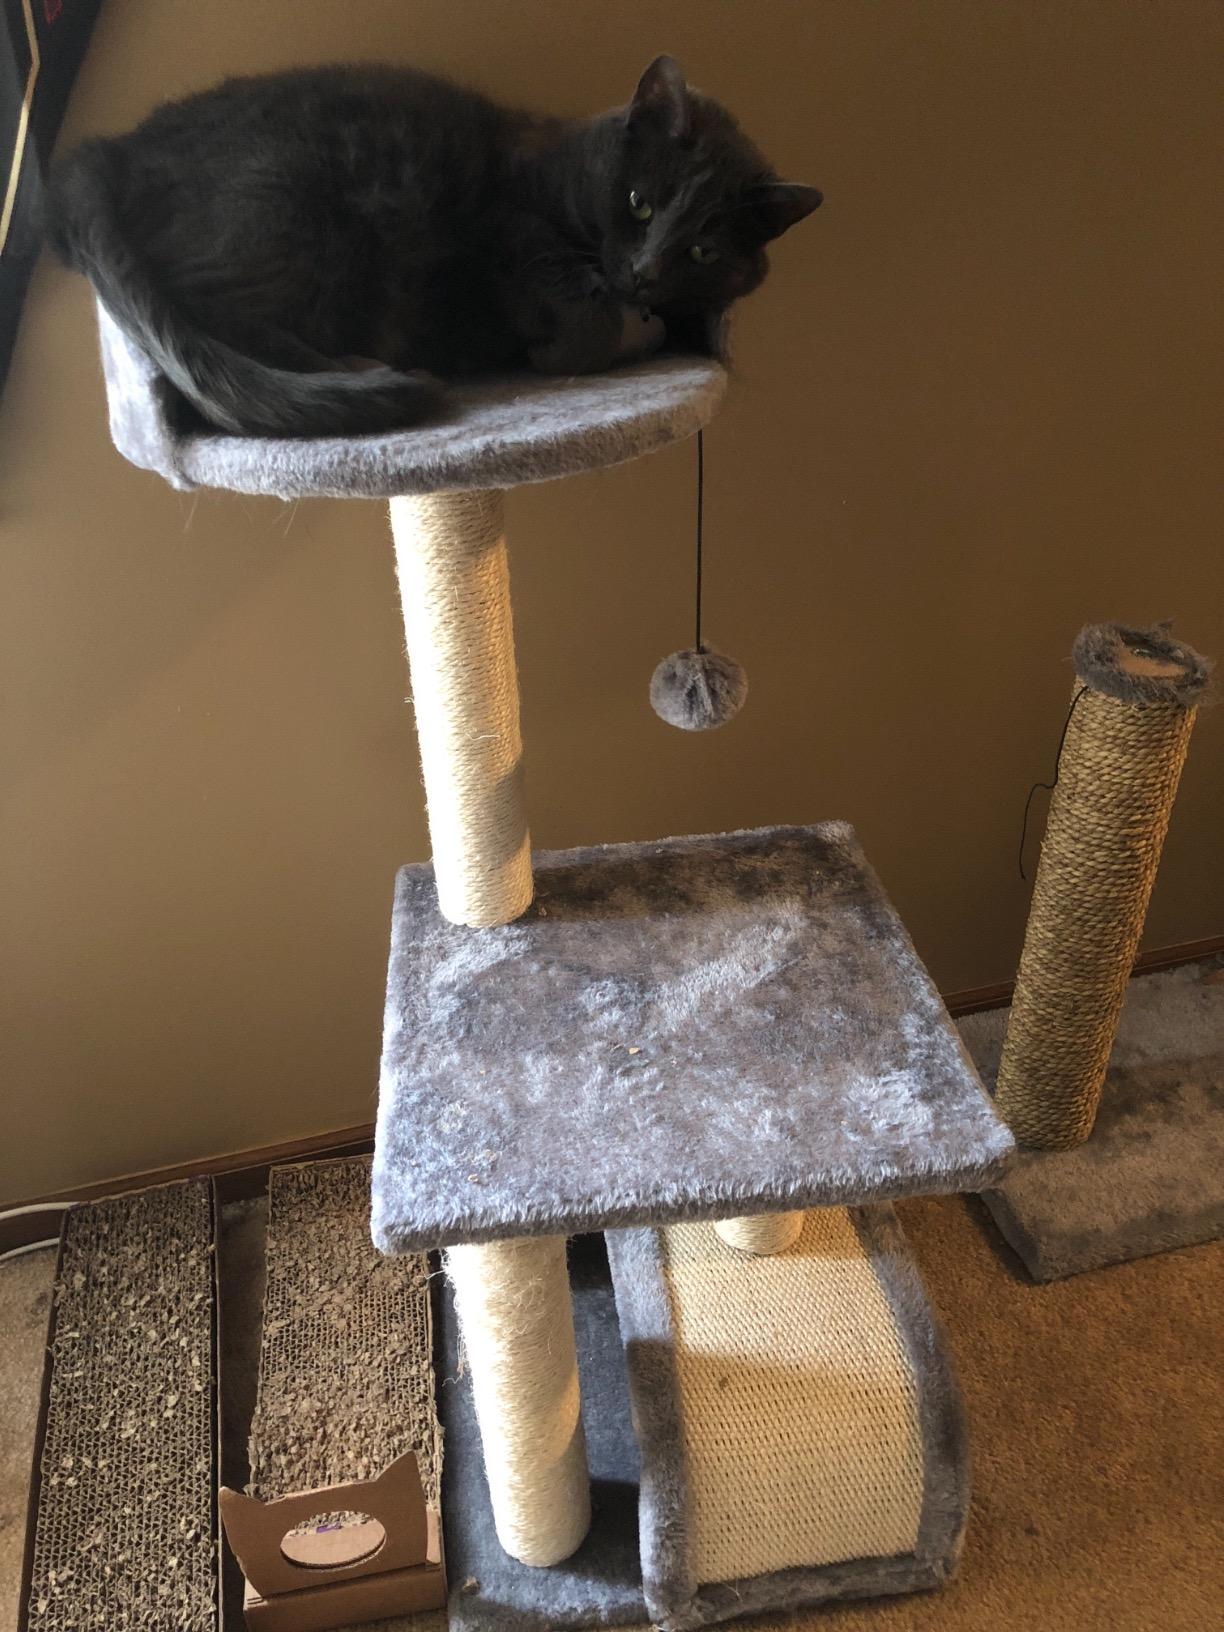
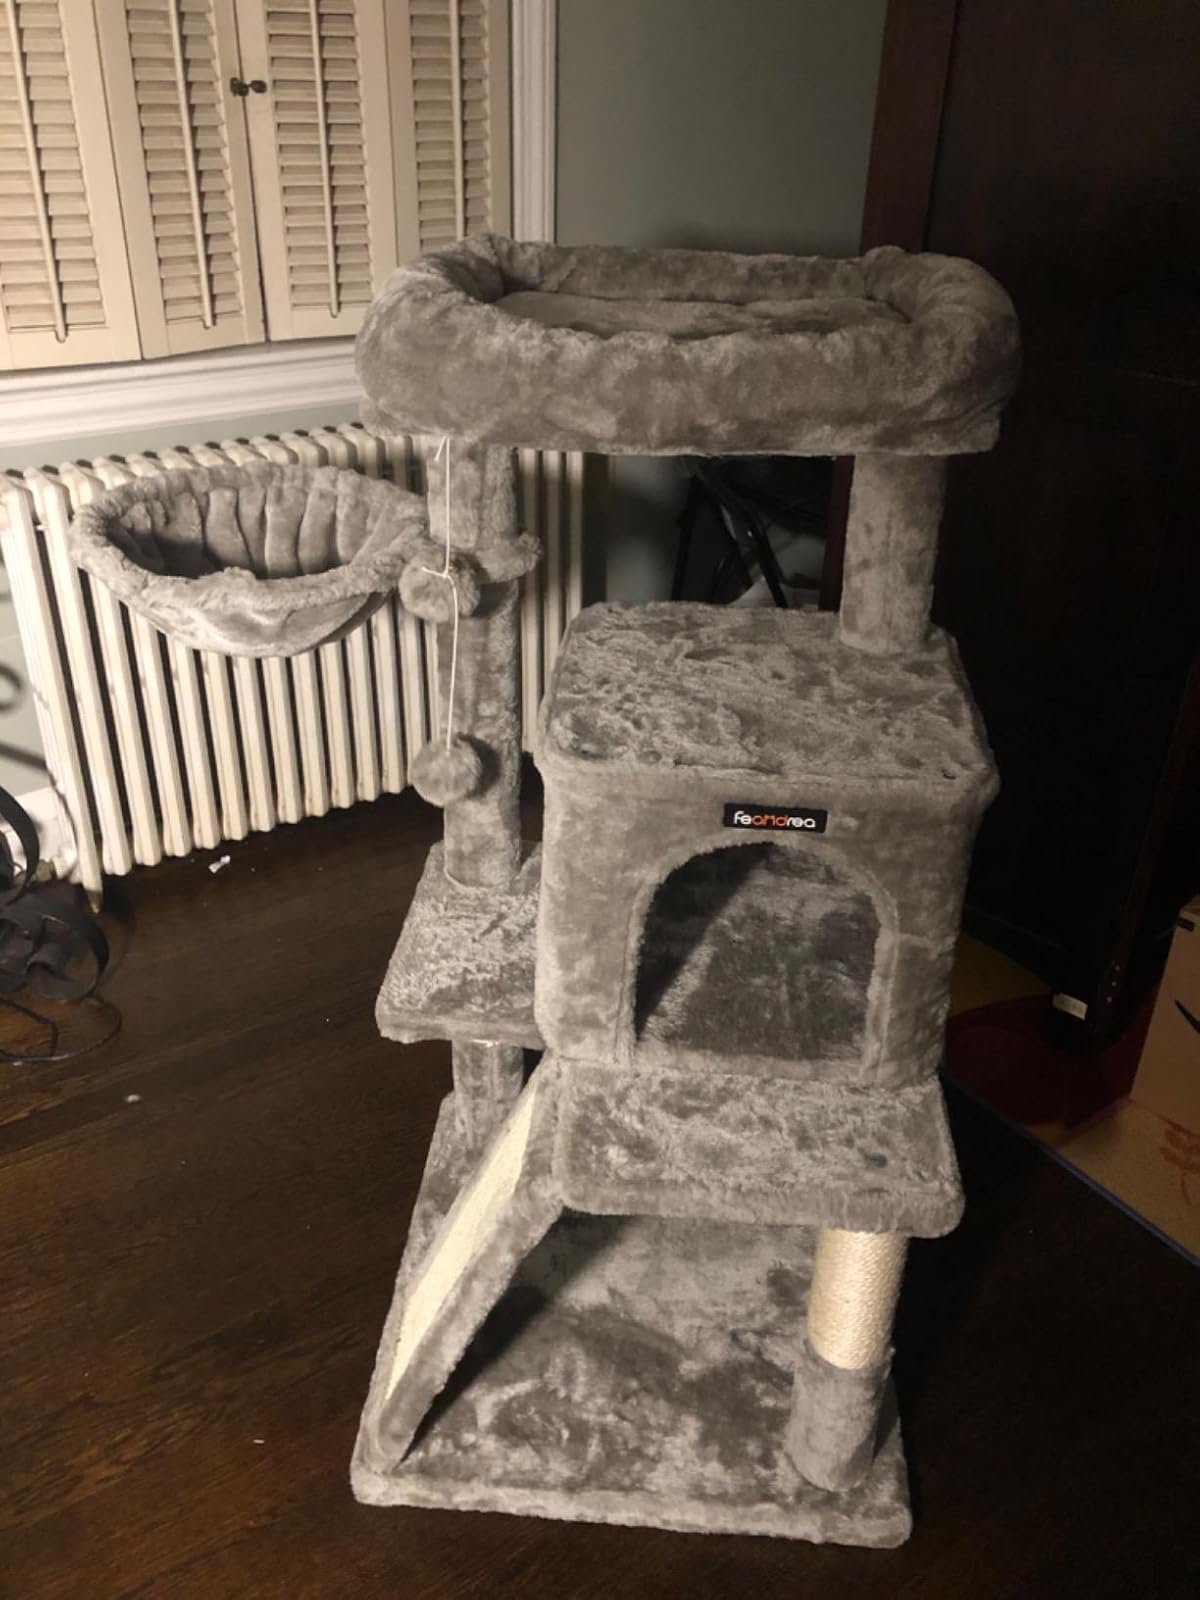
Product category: items_cat tree
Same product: no